Djibouti City

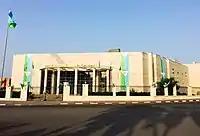
The National Assembly of Djibouti in the centre of Djibouti

Djibouti has the distinction of being both a city and an administrative province. The Djibouti Region is one of the six regions of Djibouti. It borders the Gulf of Tadjoura and Gulf of Aden to the north and east, and the Arta Region to the south and west. The Djibouti Region is the smallest province in the country, but contains the national capital, Djibouti, and thus is the region with the greatest population of people. Djibouti Region occupies an area of .